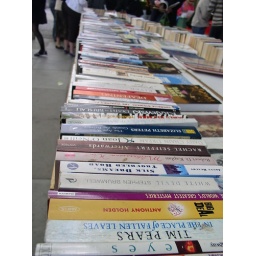
books under the bridge